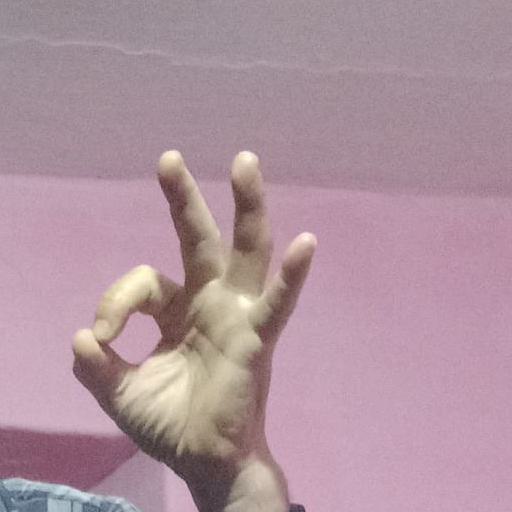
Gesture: ok